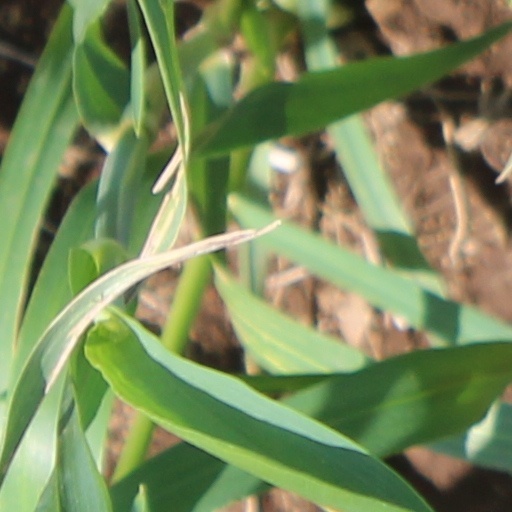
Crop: wheat